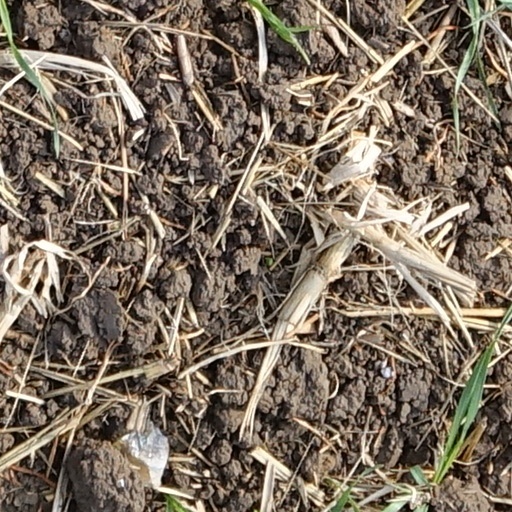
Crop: wheat